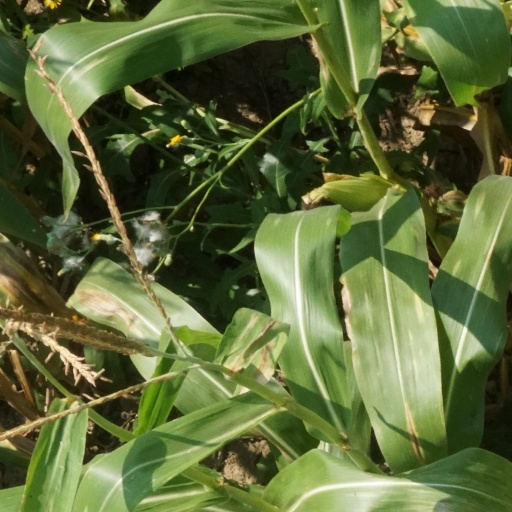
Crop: maize; corn